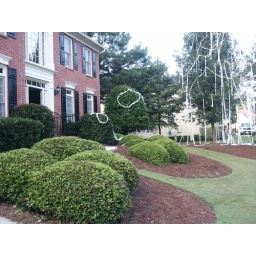
Toilet paper in the trees